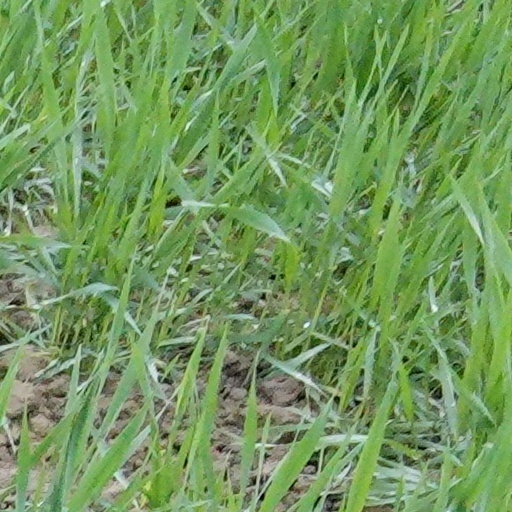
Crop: wheat